Main Line of Public Works

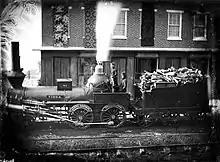
A Tioga Locomotive in 1848

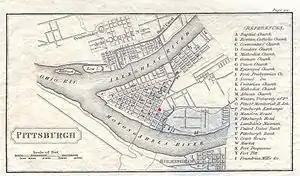
A map of downtown Pittsburgh in 1828 shows the routes of the Pennsylvania Canal in and near the city and the canal connections to the city's three rivers.

The Belmont Plane ran from the Schuylkill River for , rising per for a total rise of . Steam-driven cables dragged the railway cars to the top of Belmont Hill.